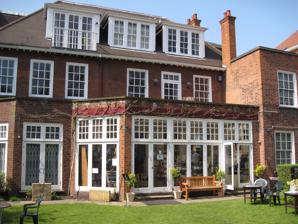
Building: Freud Museum
Country: United Kingdom
Year built: 1920
Historic house museum in London, England This article is about the Freud Museum in London. For other uses, see Freud Museum (disambiguation) . 51°32′54″N 0°10′40″W / 51.54833°N 0.17778°W / 51.54833; -0.17778 The Freud Museum The Freud Museum, as seen from the garden Location within London Borough of Camden Established 28 July 1986 ; 38 years ago ( 1986-07-28 ) Location Maresfield Gardens London , NW3 United Kingdom Public transit access Hampstead Finchley Road & Frognal Finchley Road Website freud.org.uk The Freud Museum in London is a museum dedicated to Sigmund Freud , located in the house where Freud lived with his family during the last year of his life. In 1938, after escaping Nazi annexation of Austria he came to London via Paris and stayed for a short while at 39 Elsworthy Road before moving to 20 Maresfield Gardens , where the museum is situated. Although he died a year later in the same house, his daughter Anna Freud continued to stay there until her death in 1982. It was her wish that after her death it be converted into a museum. It was opened to the public in July 1986. Freud continued to work in London and it was here that he completed his 1939 book Moses and Monotheism . He also maintained his practice in this home and saw a number of his patients for analysis. The centrepiece of the museum is the couch brought from Berggasse 19, Vienna on which his patients were asked to say whatever came to their mind without consciously selecting information, named the free association technique by him. The museum was the subject of Part 2 of Richard Macer 's 3 part BBC documentary series 'Behind the Scenes at the Museum' in 2010. The museum's president is David Freud , the great-grandson of Sigmund Freud and architect of Universal Credit . There are two other Freud Museums, one in Vienna , and another in Příbor , the Czech Republic , in the house where Sigmund Freud was born. Location and description Statue of Sigmund Freud by Oscar Nemon , a two-minute walk from the museum at the corner of Fitzjohns Avenue and Belsize Lane . The museum is located at 20 Maresfield Gardens in Hampstead, one of London's suburbs. The ground floor of the museum houses Freud's study, library, hall and the dining room. The museum shop is on ground floor as well. The first floor has a video room, Anna Freud's room and there is a temporary exhibitions room which hosts alternate contemporary art and Freud-themed exhibitions. Art installations often use several rooms within the museum, such as the 2001/02 exhibition "A Visit to Freud’s" by Austrian photographer Uli Aigner . Many areas such as the kitchen and Anna Freud's consulting room are out of public view and have been converted into offices. Building The house had only finished being built in 1920 in the British Queen Anne Revival style. A small sun room in a modern style was added at the rear by Ernst Ludwig Freud that same year. Freud was over eighty at this time, and he died the following year, but the house remained in his family until his youngest daughter Anna Freud , who was a pioneer of child therapy, died in 1982. The house has a well maintained garden which is still much as Freud would have known it. Collection Freud's couch The Freuds moved all their furniture and household effects to London. There are Biedermeier chests, tables and cupboards, and a collection of 18th century and 19th century Austrian painted country furniture. The museum owns Freud's collection of Egyptian , Greek , Roman , and Oriental antiquities, and his personal library. The star exhibit in the museum is Freud's psychoanalytic couch, which had been given to him by one of his patients, Madame Benvenisti, in 1890. This was restored at a cost of £5000 in 2013. The study and library were preserved by Anna Freud after her father's death. The bookshelf behind Freud's desk contains some of his favourite authors: not only Goethe and Shakespeare but also Heine , Multatuli and Anatole France . Freud acknowledged that poets and philosophers had gained insights into the unconscious which psychoanalysis sought to explain systematically. In addition to the books, the library contains various pictures hung as Freud arranged them; these include 'Oedipus and the Riddle of the Sphinx' and 'The Lesson of Dr Charcot' plus photographs of Martha Freud , Lou Andreas-Salomé , Yvette Guilbert , Marie Bonaparte , and Ernst von Fleischl . The collection includes a portrait of Freud by Salvador Dalí . The museum organises research and publication programmes and it has an education service which organises seminars, conferences and educational visits to the museum. The museum is a member of the London Museums of Health & Medicine . See also Sigmund Freud Museum (Vienna) A Clinical Lesson at the Salpêtrière , 1887 painting by André Brouillet References